Joost van den Vondel

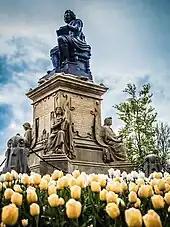
Louis Royer's statue of Vondel in the Vondelpark, typical of many created in the 19th and early 20th centuries

Although Vondel produced thirty-three plays in his life, eight of his plays were translations of mainly classical works. Almost all of his plays are tragedies, with the exception of "Leeuwendalers", which is a pastoral work and "Het Pascha", which is a tragicomedy. Vondel's development as a playwright was largely subject to his reading and translations of works on Ancient Greek theatre and the poetics of Seneca and Aristotle in particular. According to the literary historian W.A.P. Smit, four turning points in the oeuvre of Vondel can be made, which makes it possible to divide his dramatic output in five periods. The "first period" covers the years between 1610 and 1620; when in 1612 Vondel wrote his first play "Het Pascha", and eight years later, in 1620, "Hierusalem verwoest". This period is characterized by a highly symbolic style of which especially "Hierusalem verwoest" is very much indebted to Seneca's work. The "second period" covers the years after 1620 until 1640 and has to be seen against the backdrop of Vondel's acquaintance with P.C. Hooft, Laurens Reael and other members of the Muiderkring on the one hand, and his acquaintance with the works of Virgil, Seneca and Tasso on the other. This period produced the play "Amsteldamsche Hecuba" (1626), but more significant is his highly dramatic work "Palamedes" from 1625, in which Vondel used the mythology of the eponymous Greek hero to function as an allegory for the execution of Johan van Oldenbarnevelt, whilst at the same time taking side in the religious-political debate that dominated the Dutch Republic at the time. The second great work of this period is his tragedy set in medieval Holland "Gijsbrecht van Aemstel", about the siege and the subsequent sack of Amsterdam. This play, written for the opening of the new Theatre of Van Campen, is probably his most famous and frequently performed play. The last play of this period is the work "Maeghden" ("Maidens"), about the legend of Saint Ursula, in which Vondel showed a new affinity with the Ancient Greek drama.